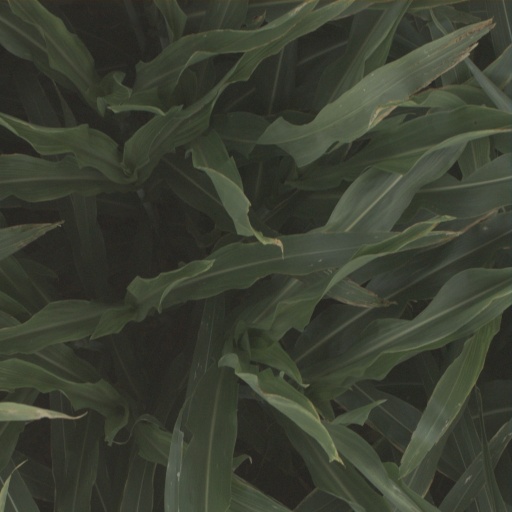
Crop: sorghum